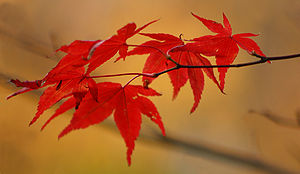
Japansk løn / Sorter
Røde blade
Japansk løn er en løvfældende busk eller et lille træ med en vækstform, der først er opret, men som senere bliver overhængende. På grund af den uregelmæssige vækst og også på grund af de røde høstfarver plantes arten og dens sorter meget i haverne. Desuden er den meget brugt som bonsaiplante.